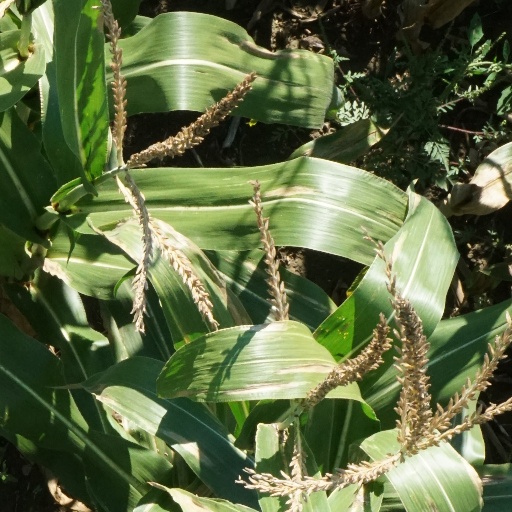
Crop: maize; corn